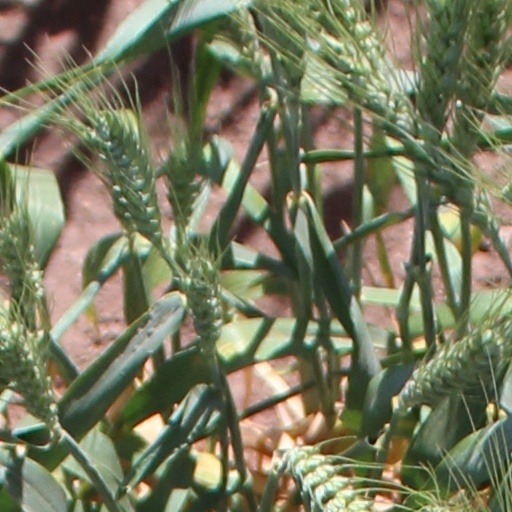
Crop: wheat